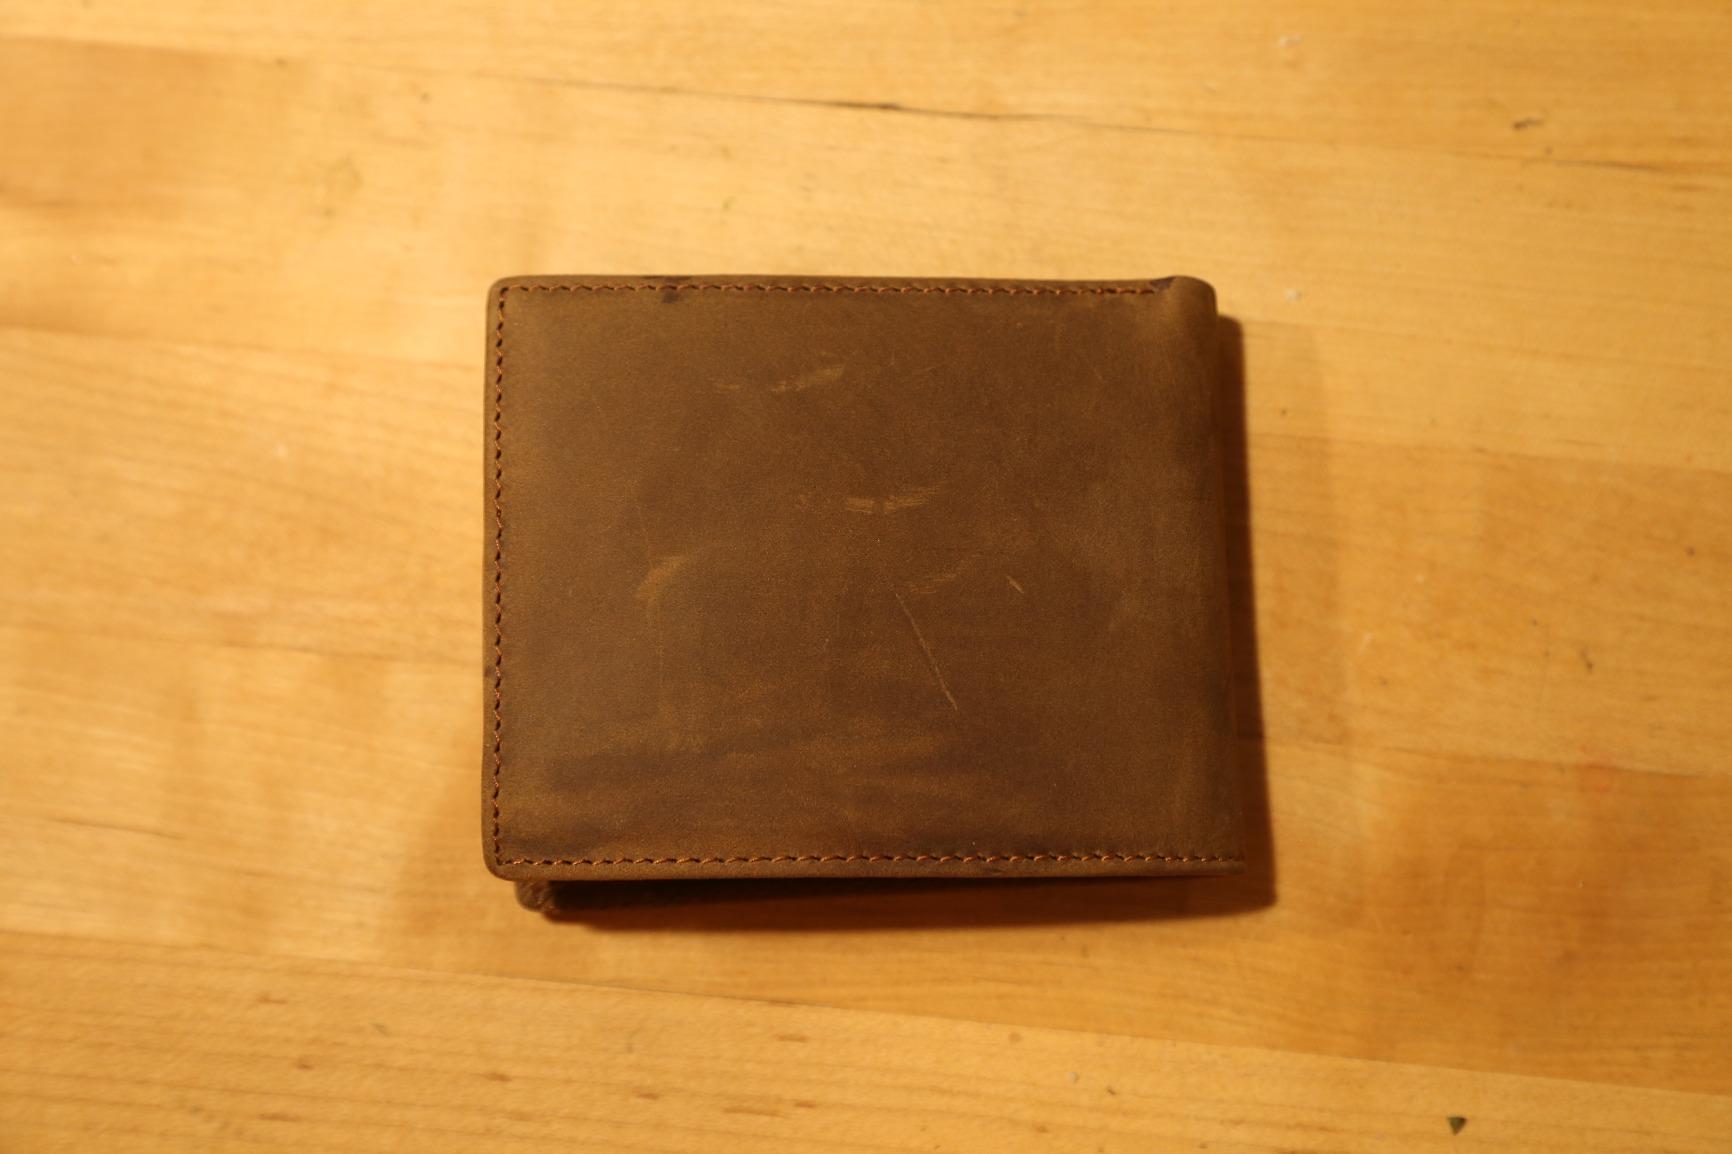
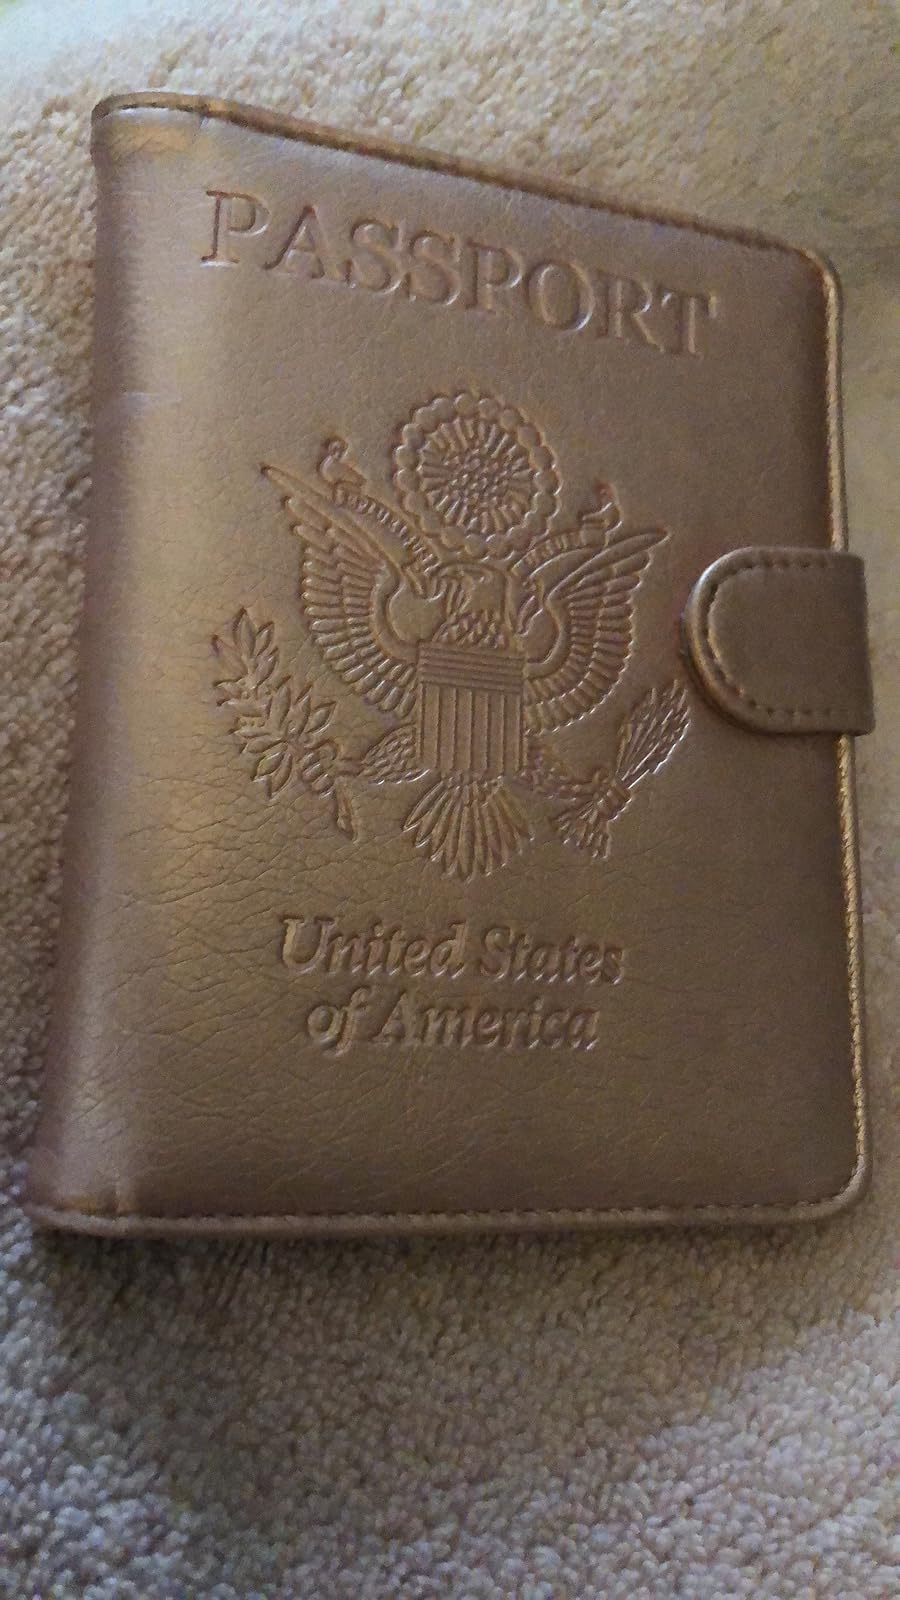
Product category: accessories_wallet
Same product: no